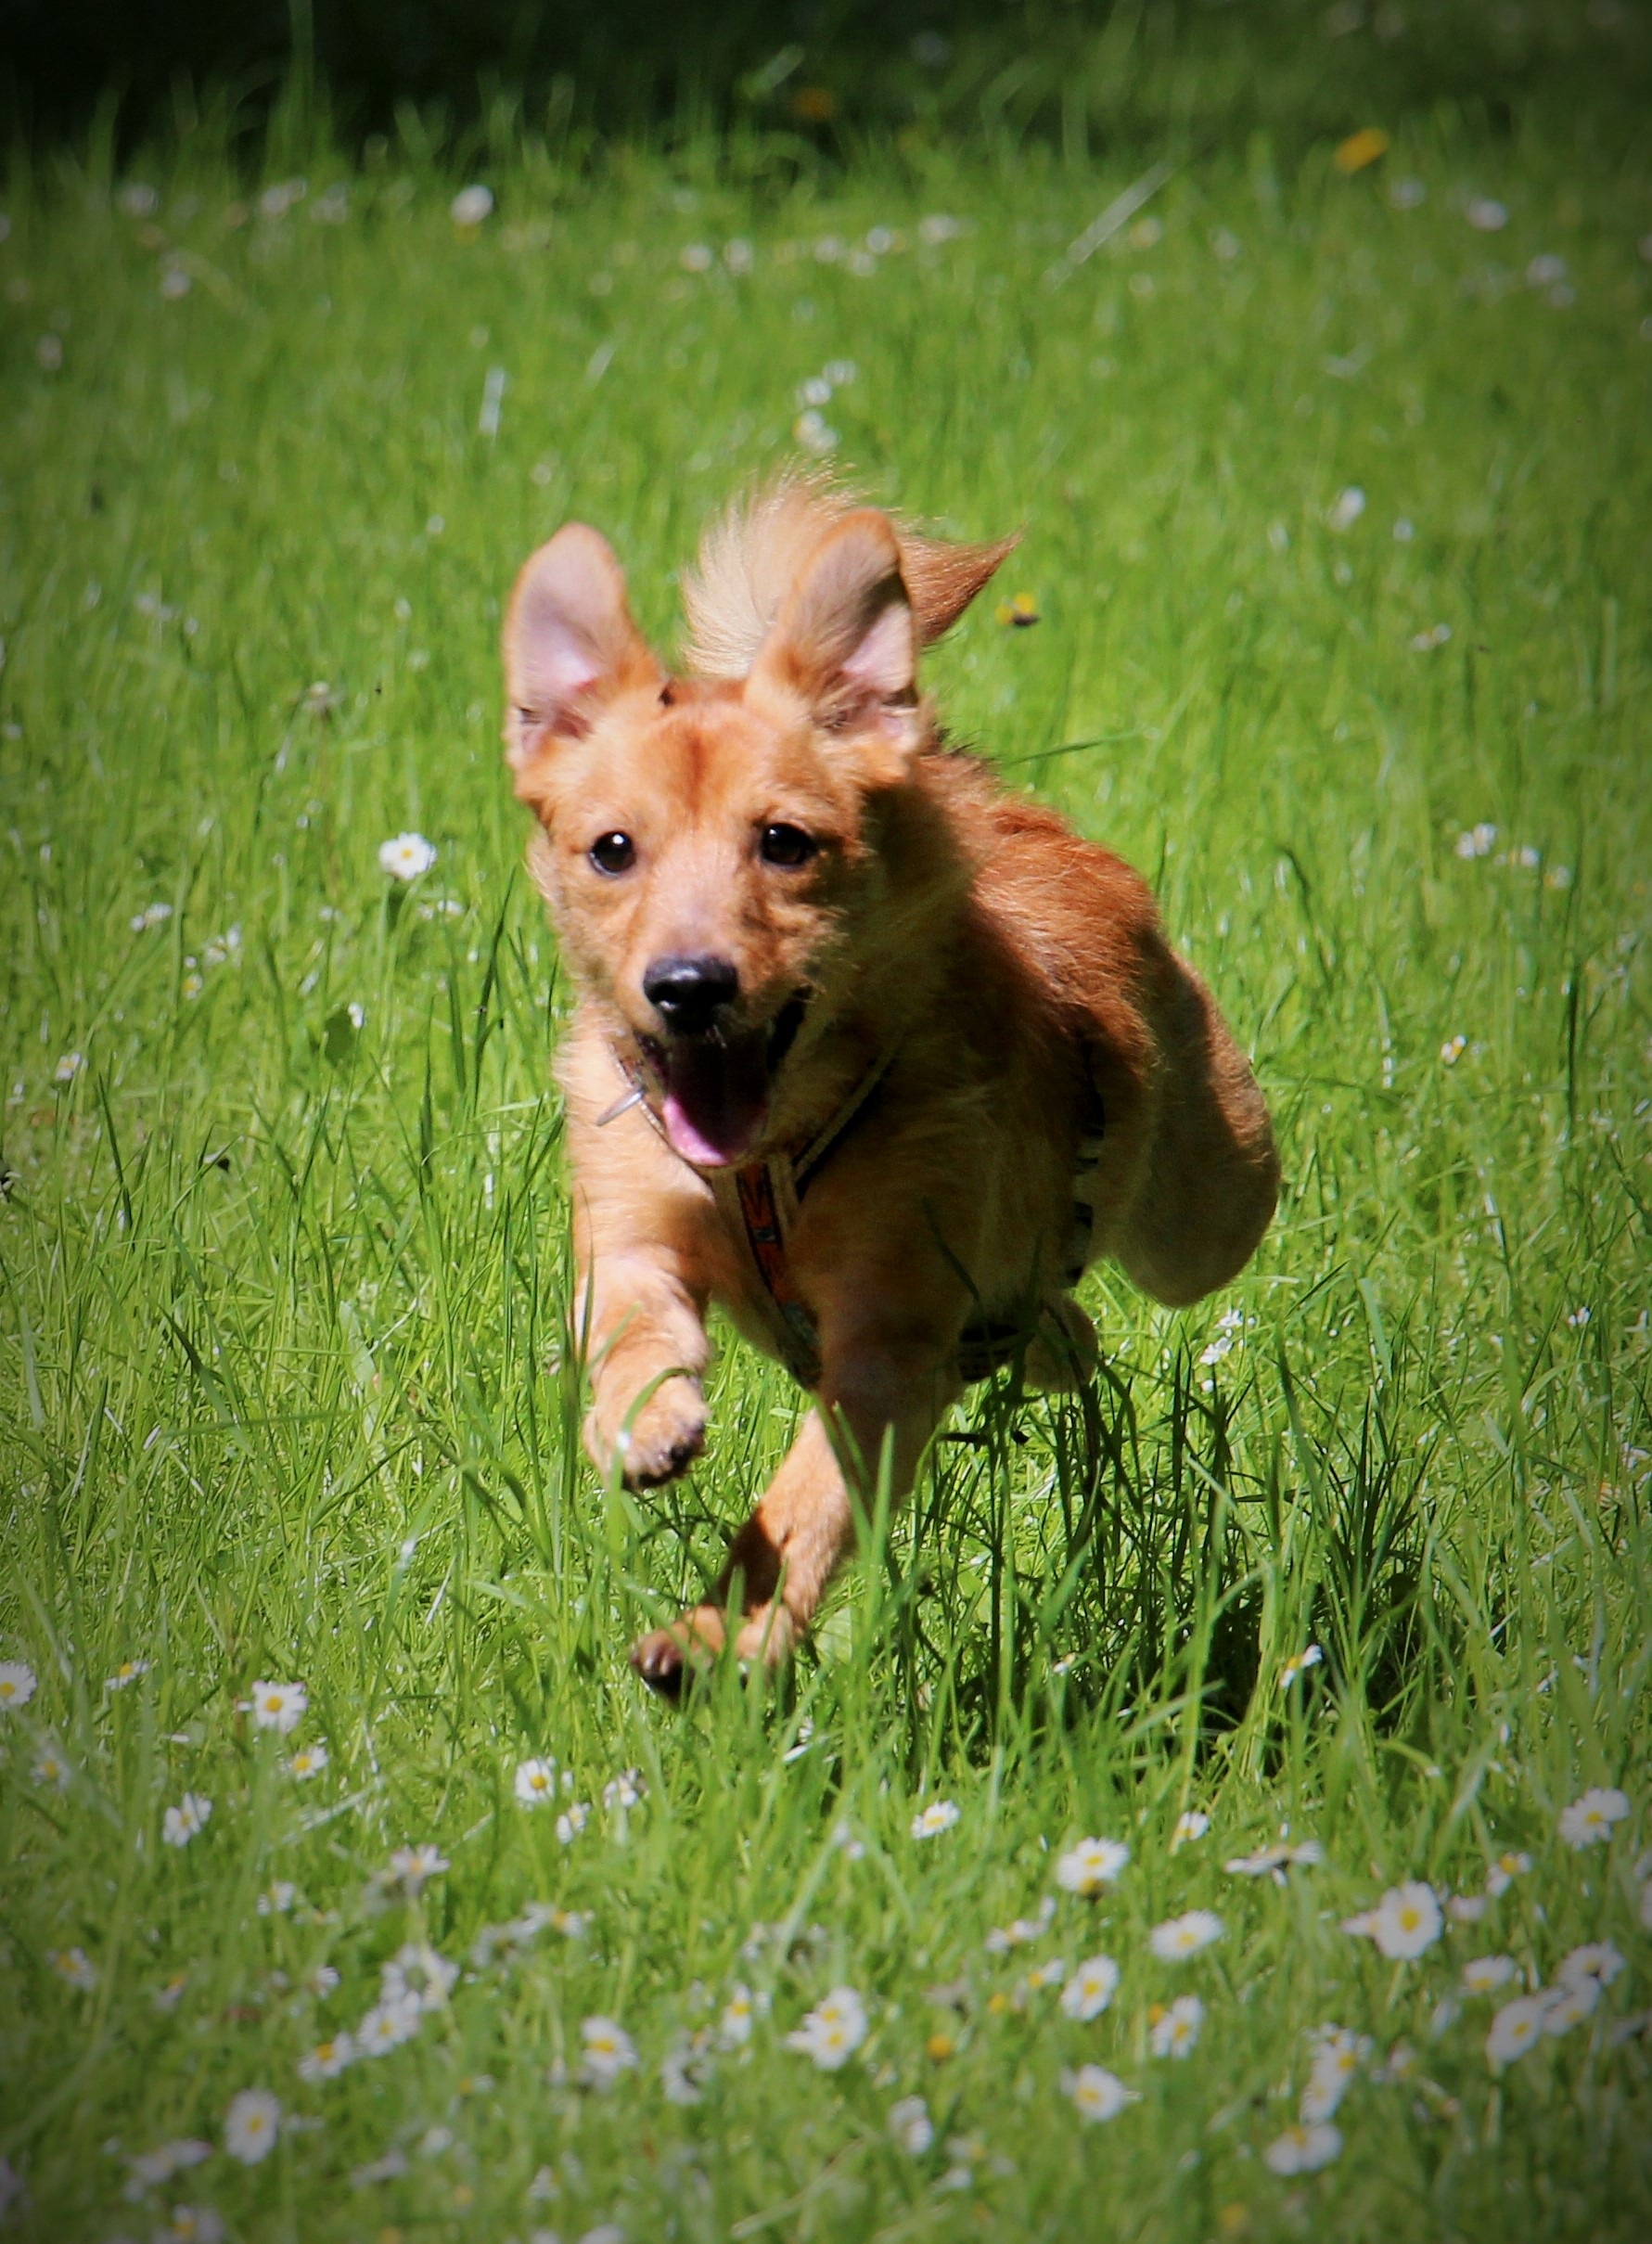
grass, lawn, meadow, flower, run, puppy, dog, animal, jump, wildlife, pet, mammal, fauna, vertebrate, motion green grass, dog like mammal